Tõnis Kalbus

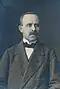

Tõnis Kalbus (also Tõnu Kalbus; 5 December 1880, Tori Parish – 20 March 1942 Sosva, Sverdlovsk Oblast, Russian SFSR) was an Estonian lawyer and politician.